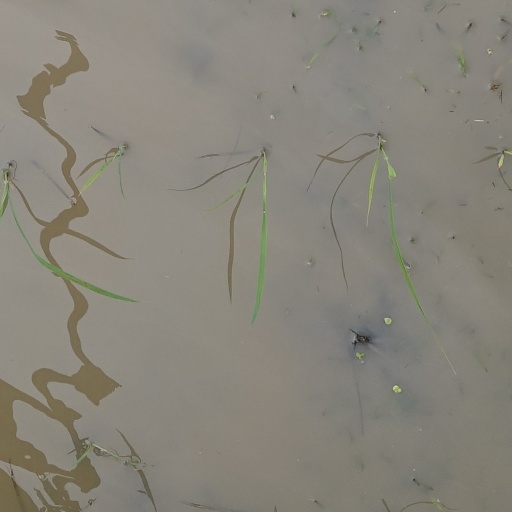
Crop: rice